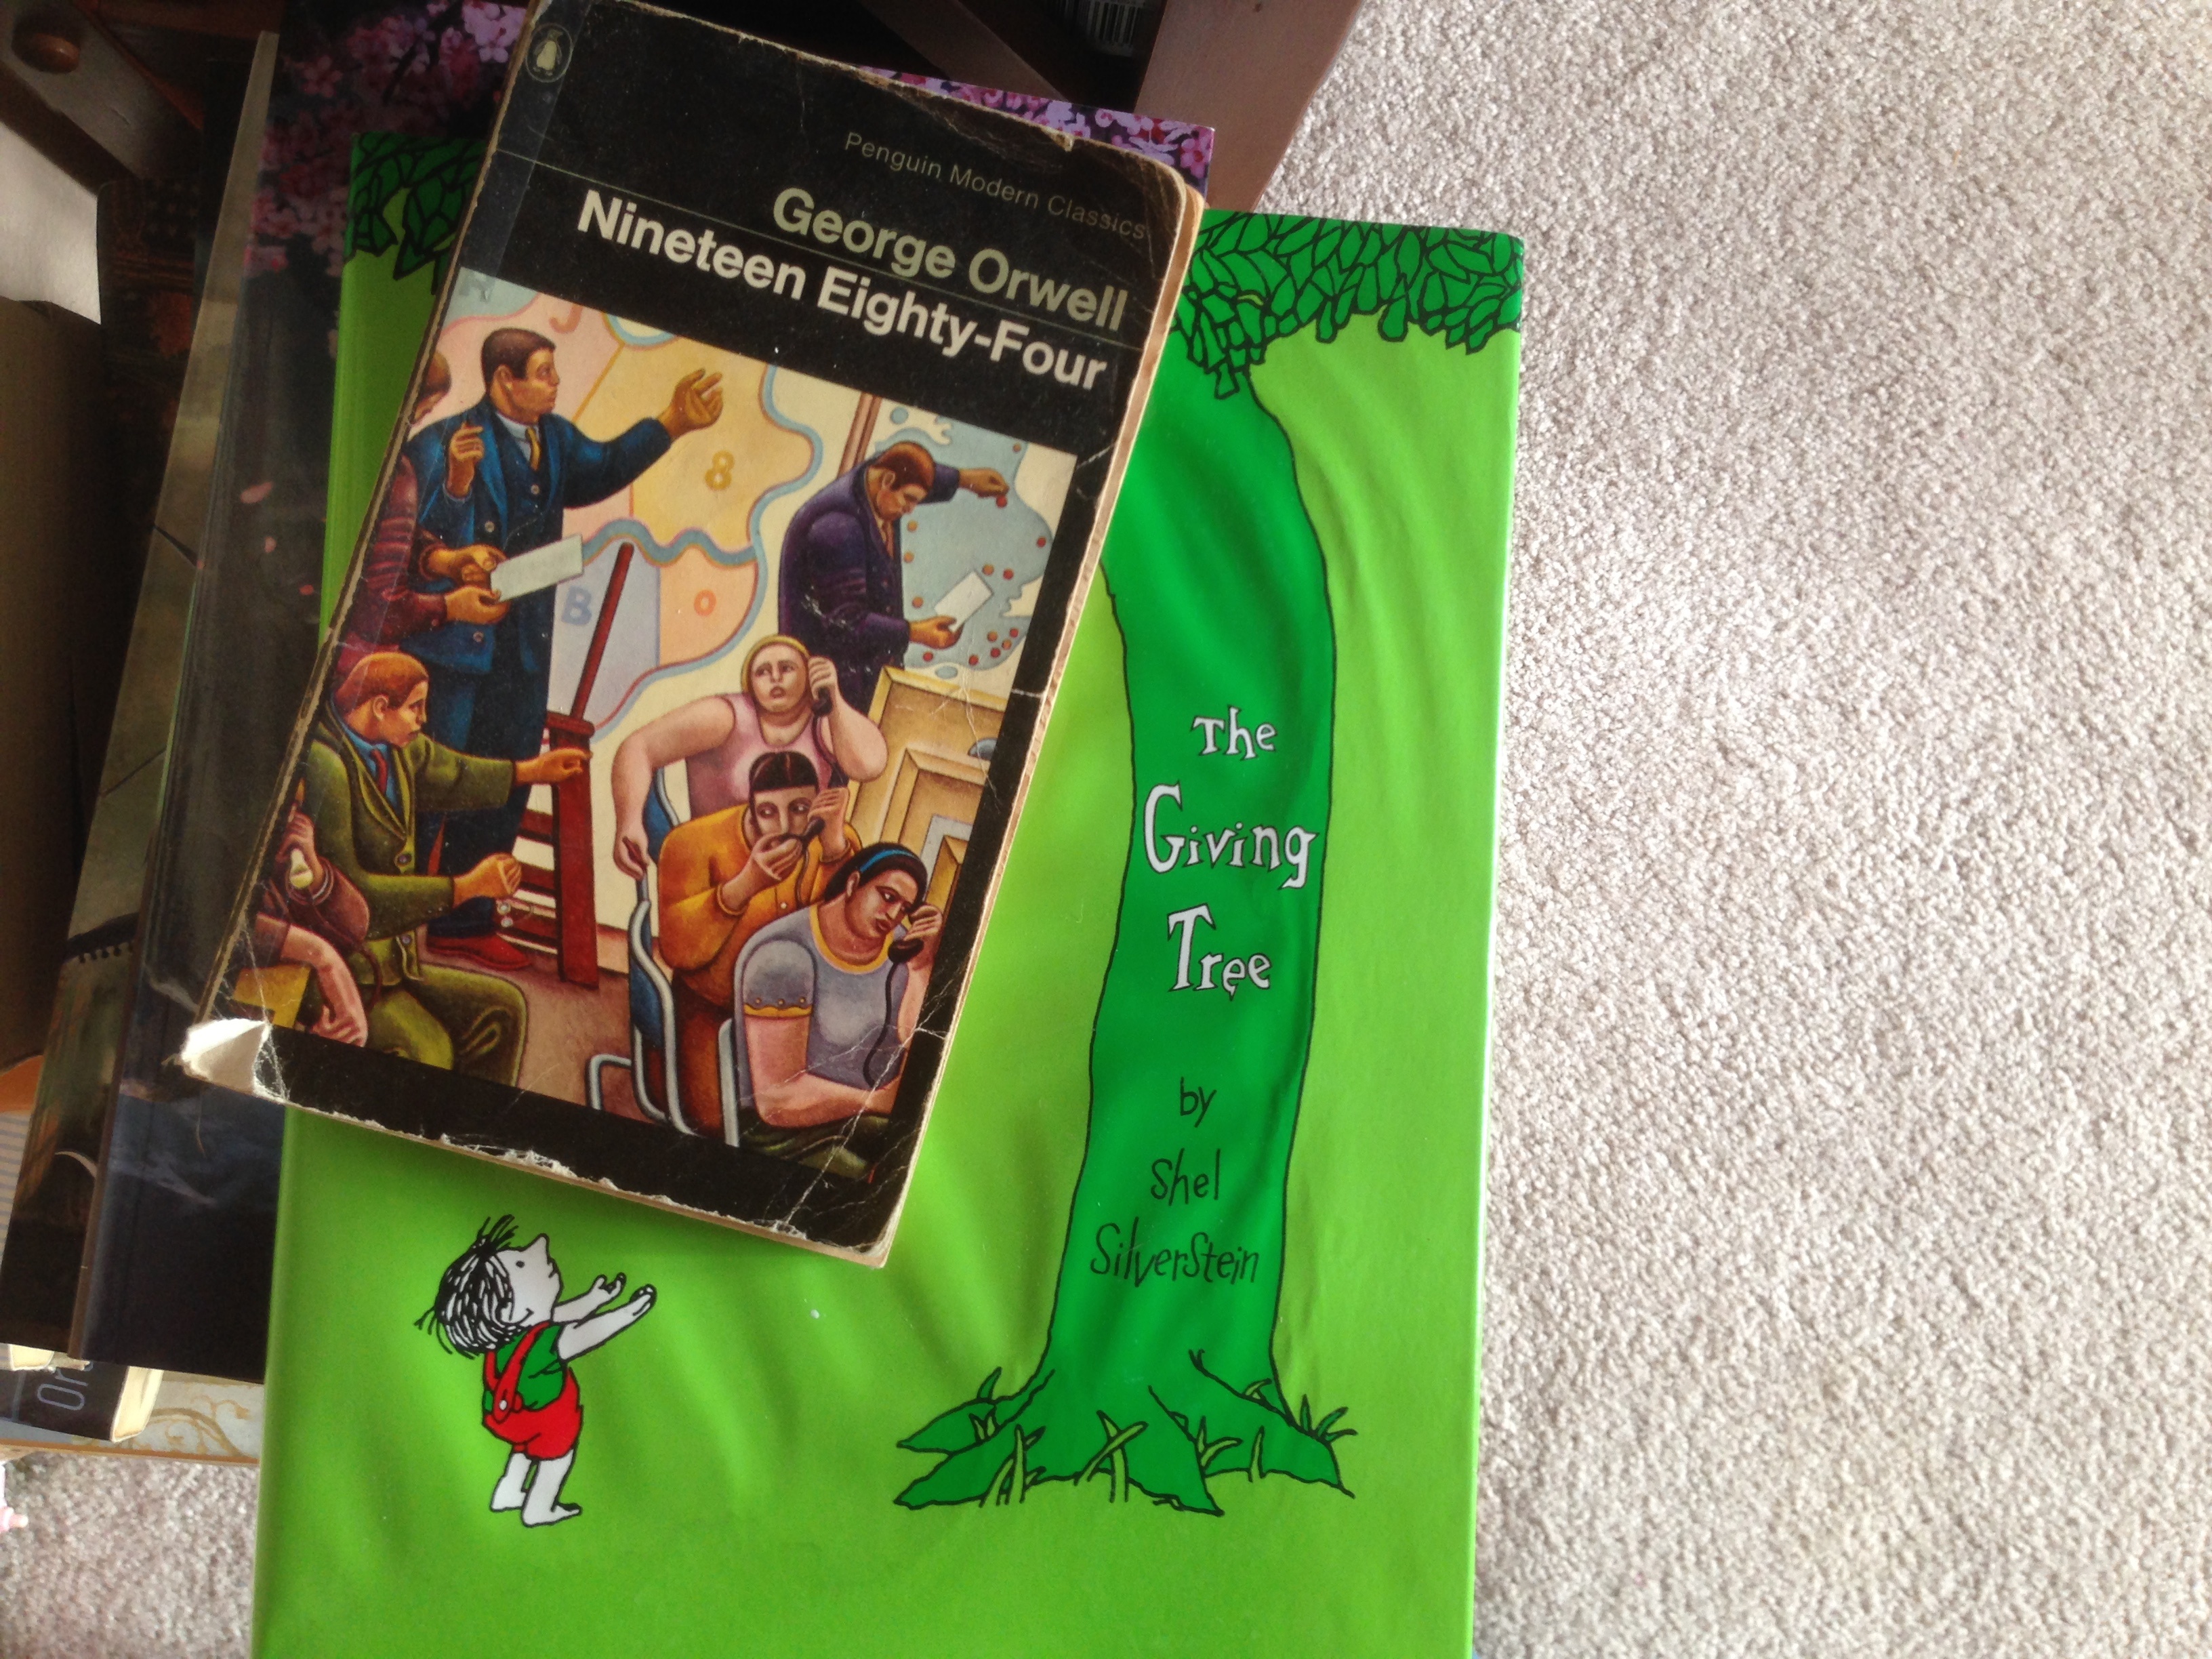
advertising, green, banner, art, ds106